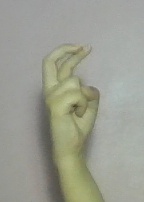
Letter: zay